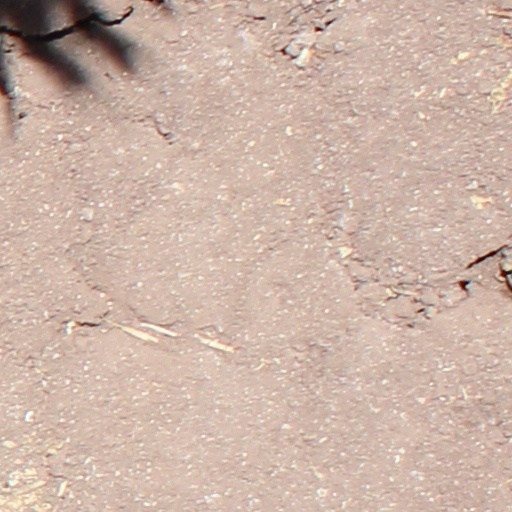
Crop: wheat